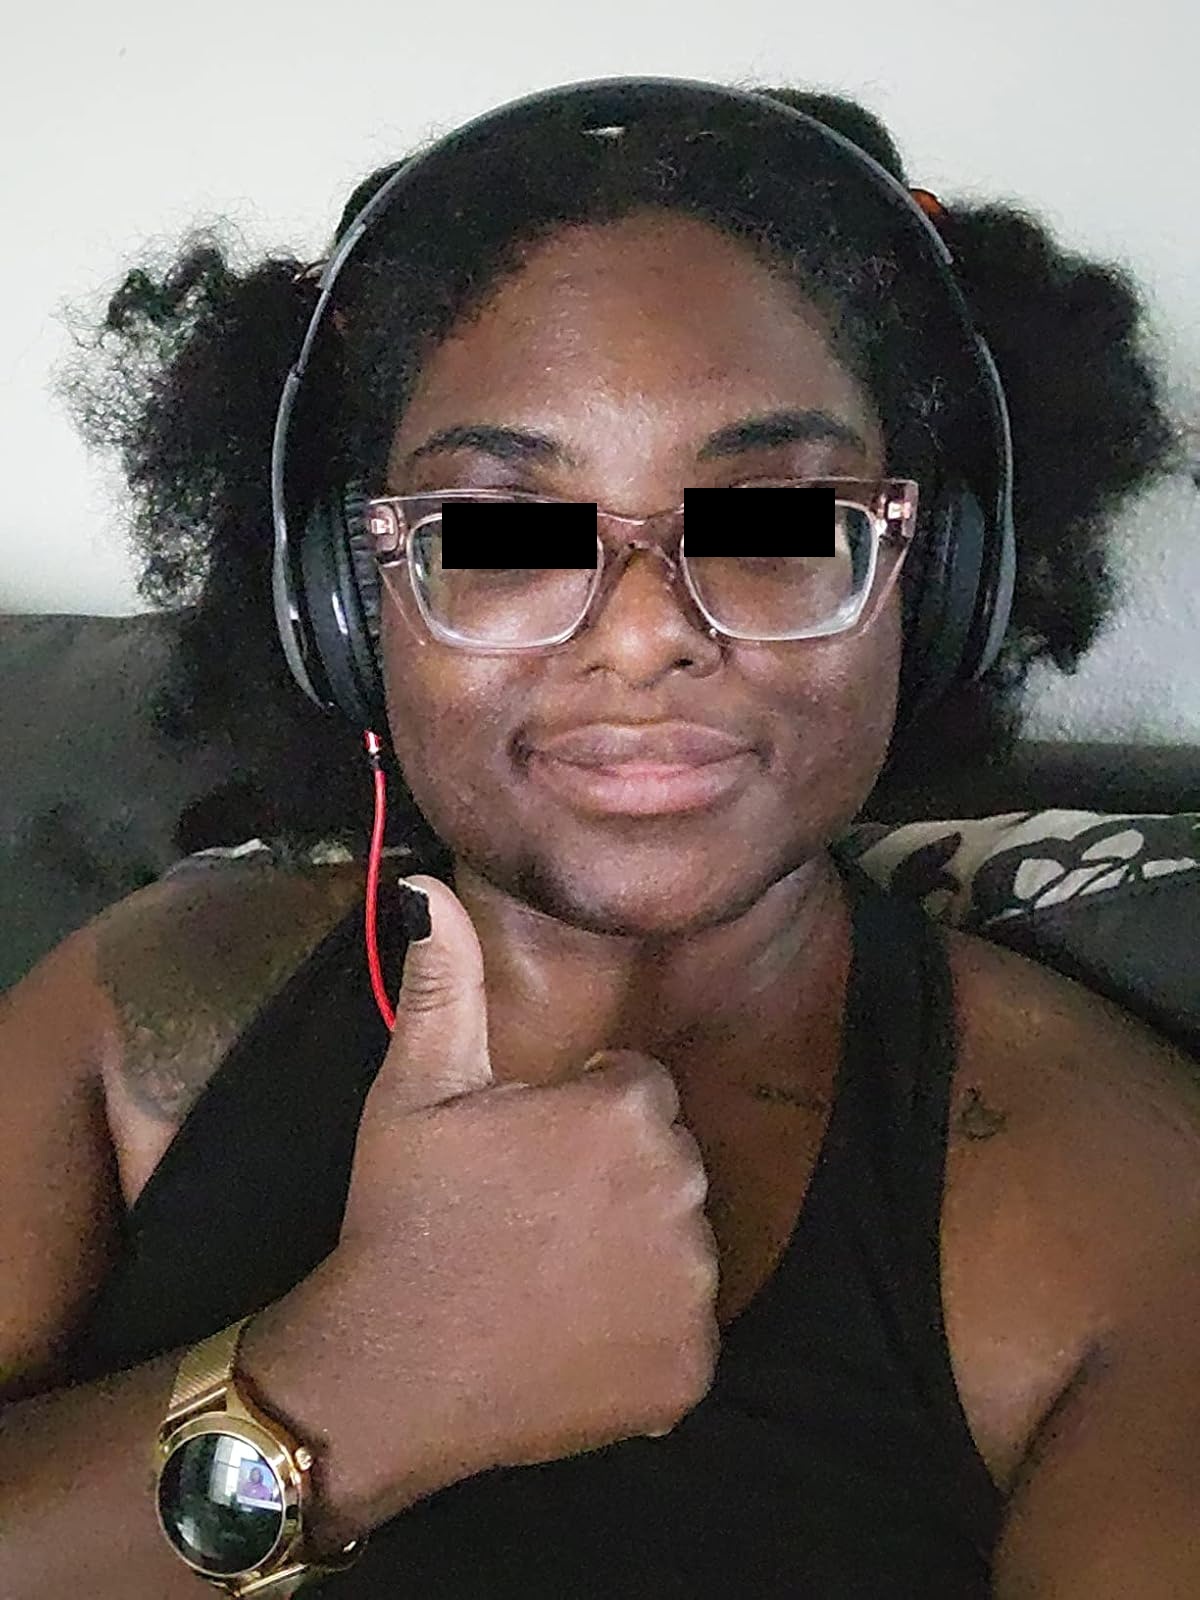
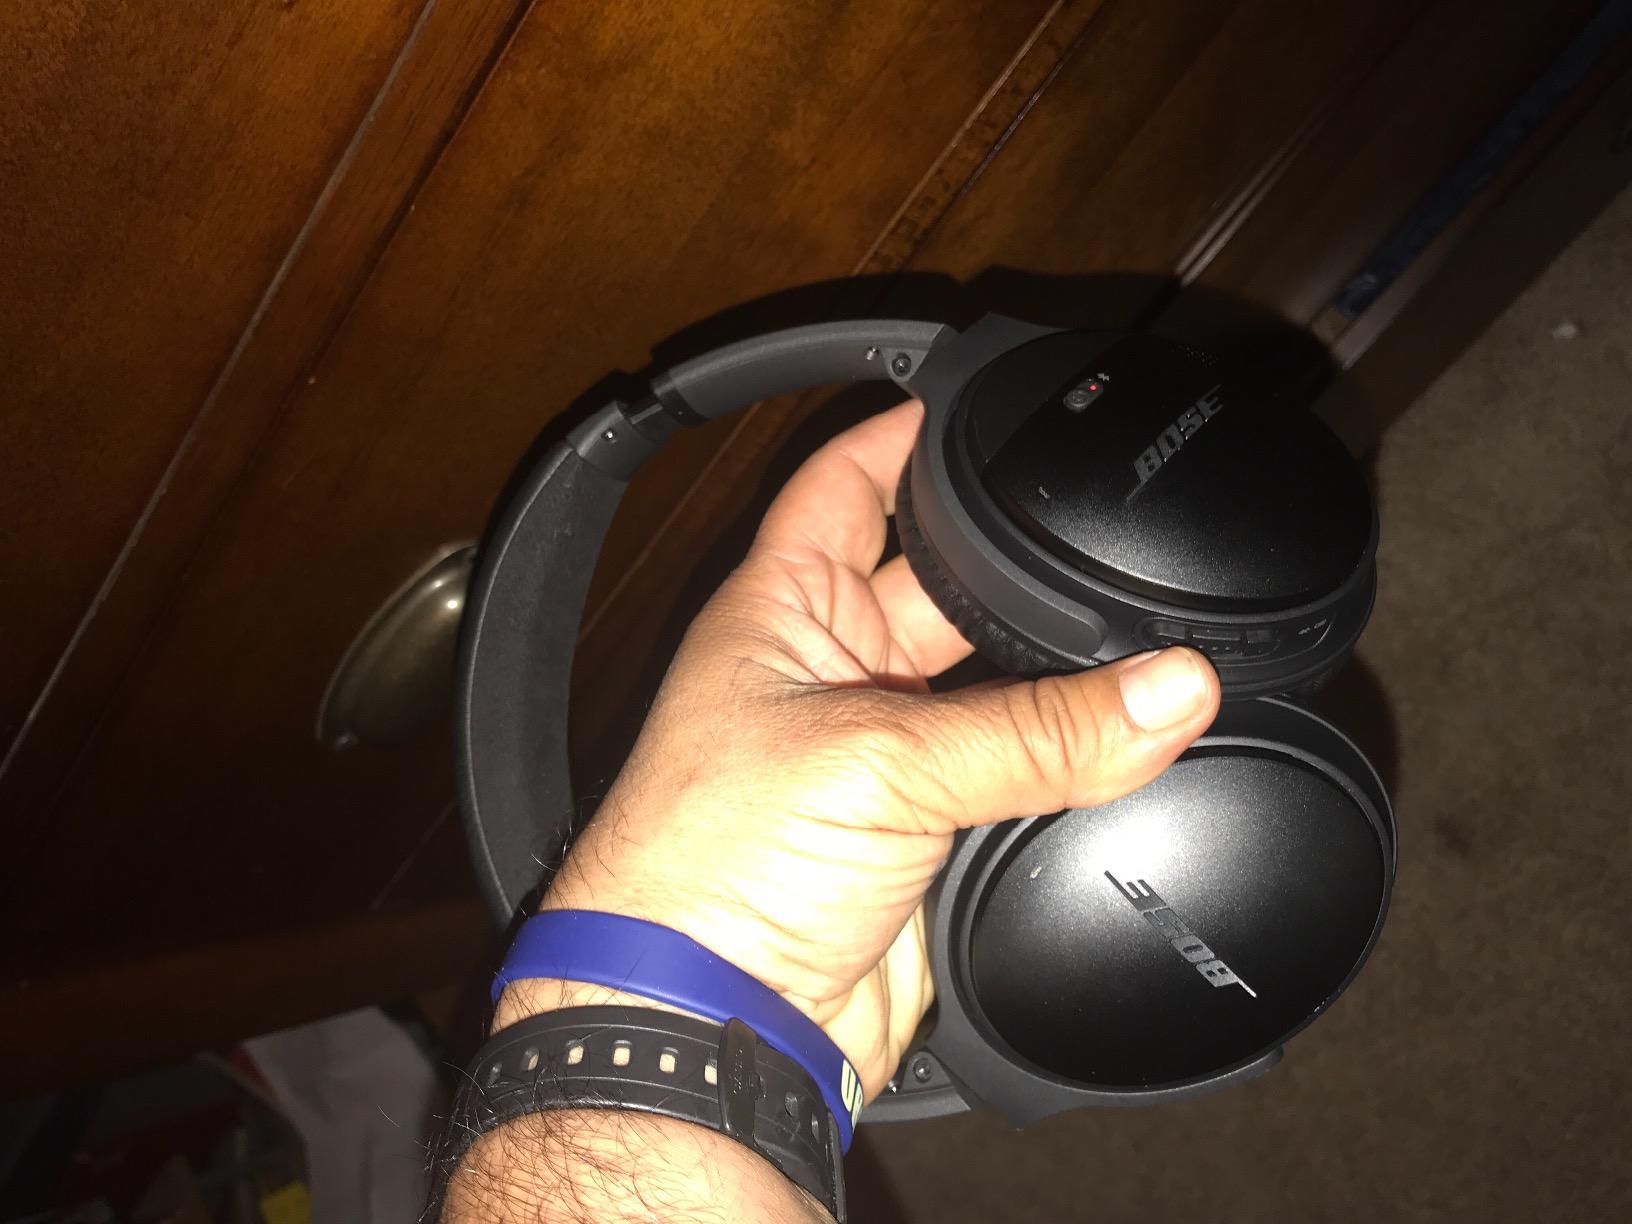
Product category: headphones
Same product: no